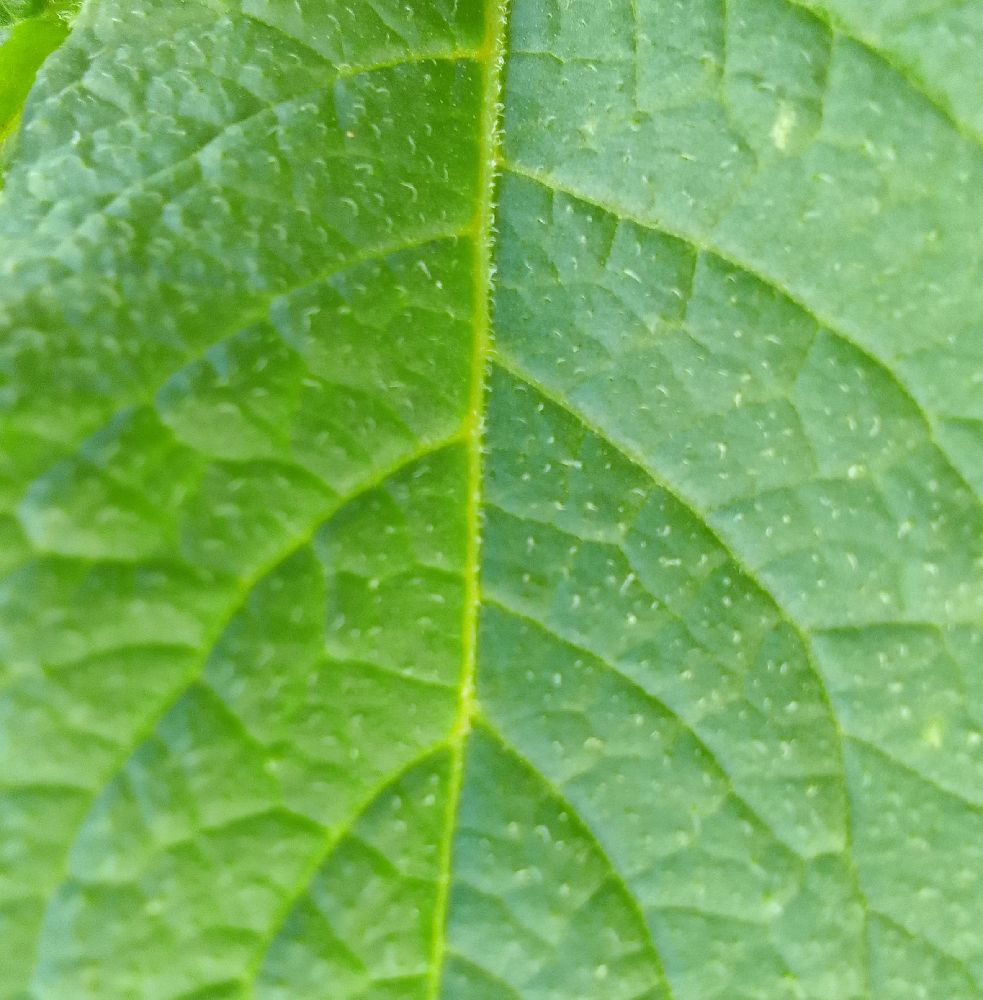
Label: Healthy